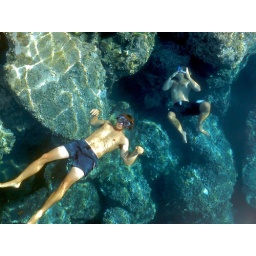
Cameron and Chris swim around under the boat in the beautifully clear water.